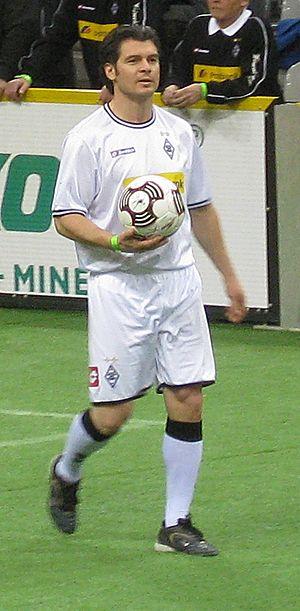
Karlheinz Pflipsen est un footballeur allemand né le 31 octobre 1970 à Mönchengladbach.